Rhaetian Railway Gem 4/4

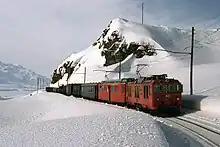
Unrebuilt Gem 4/4 802 above Lago Bianco, 1980s.

Ever since the Gem 4/4 electro-diesels were commissioned, their main area of operation has been the Bernina Railway, where they are often to be seen working in a multiple unit combination with railcars. In addition, they operate construction trains and snow clearing services throughout the Rhaetian Railway network.